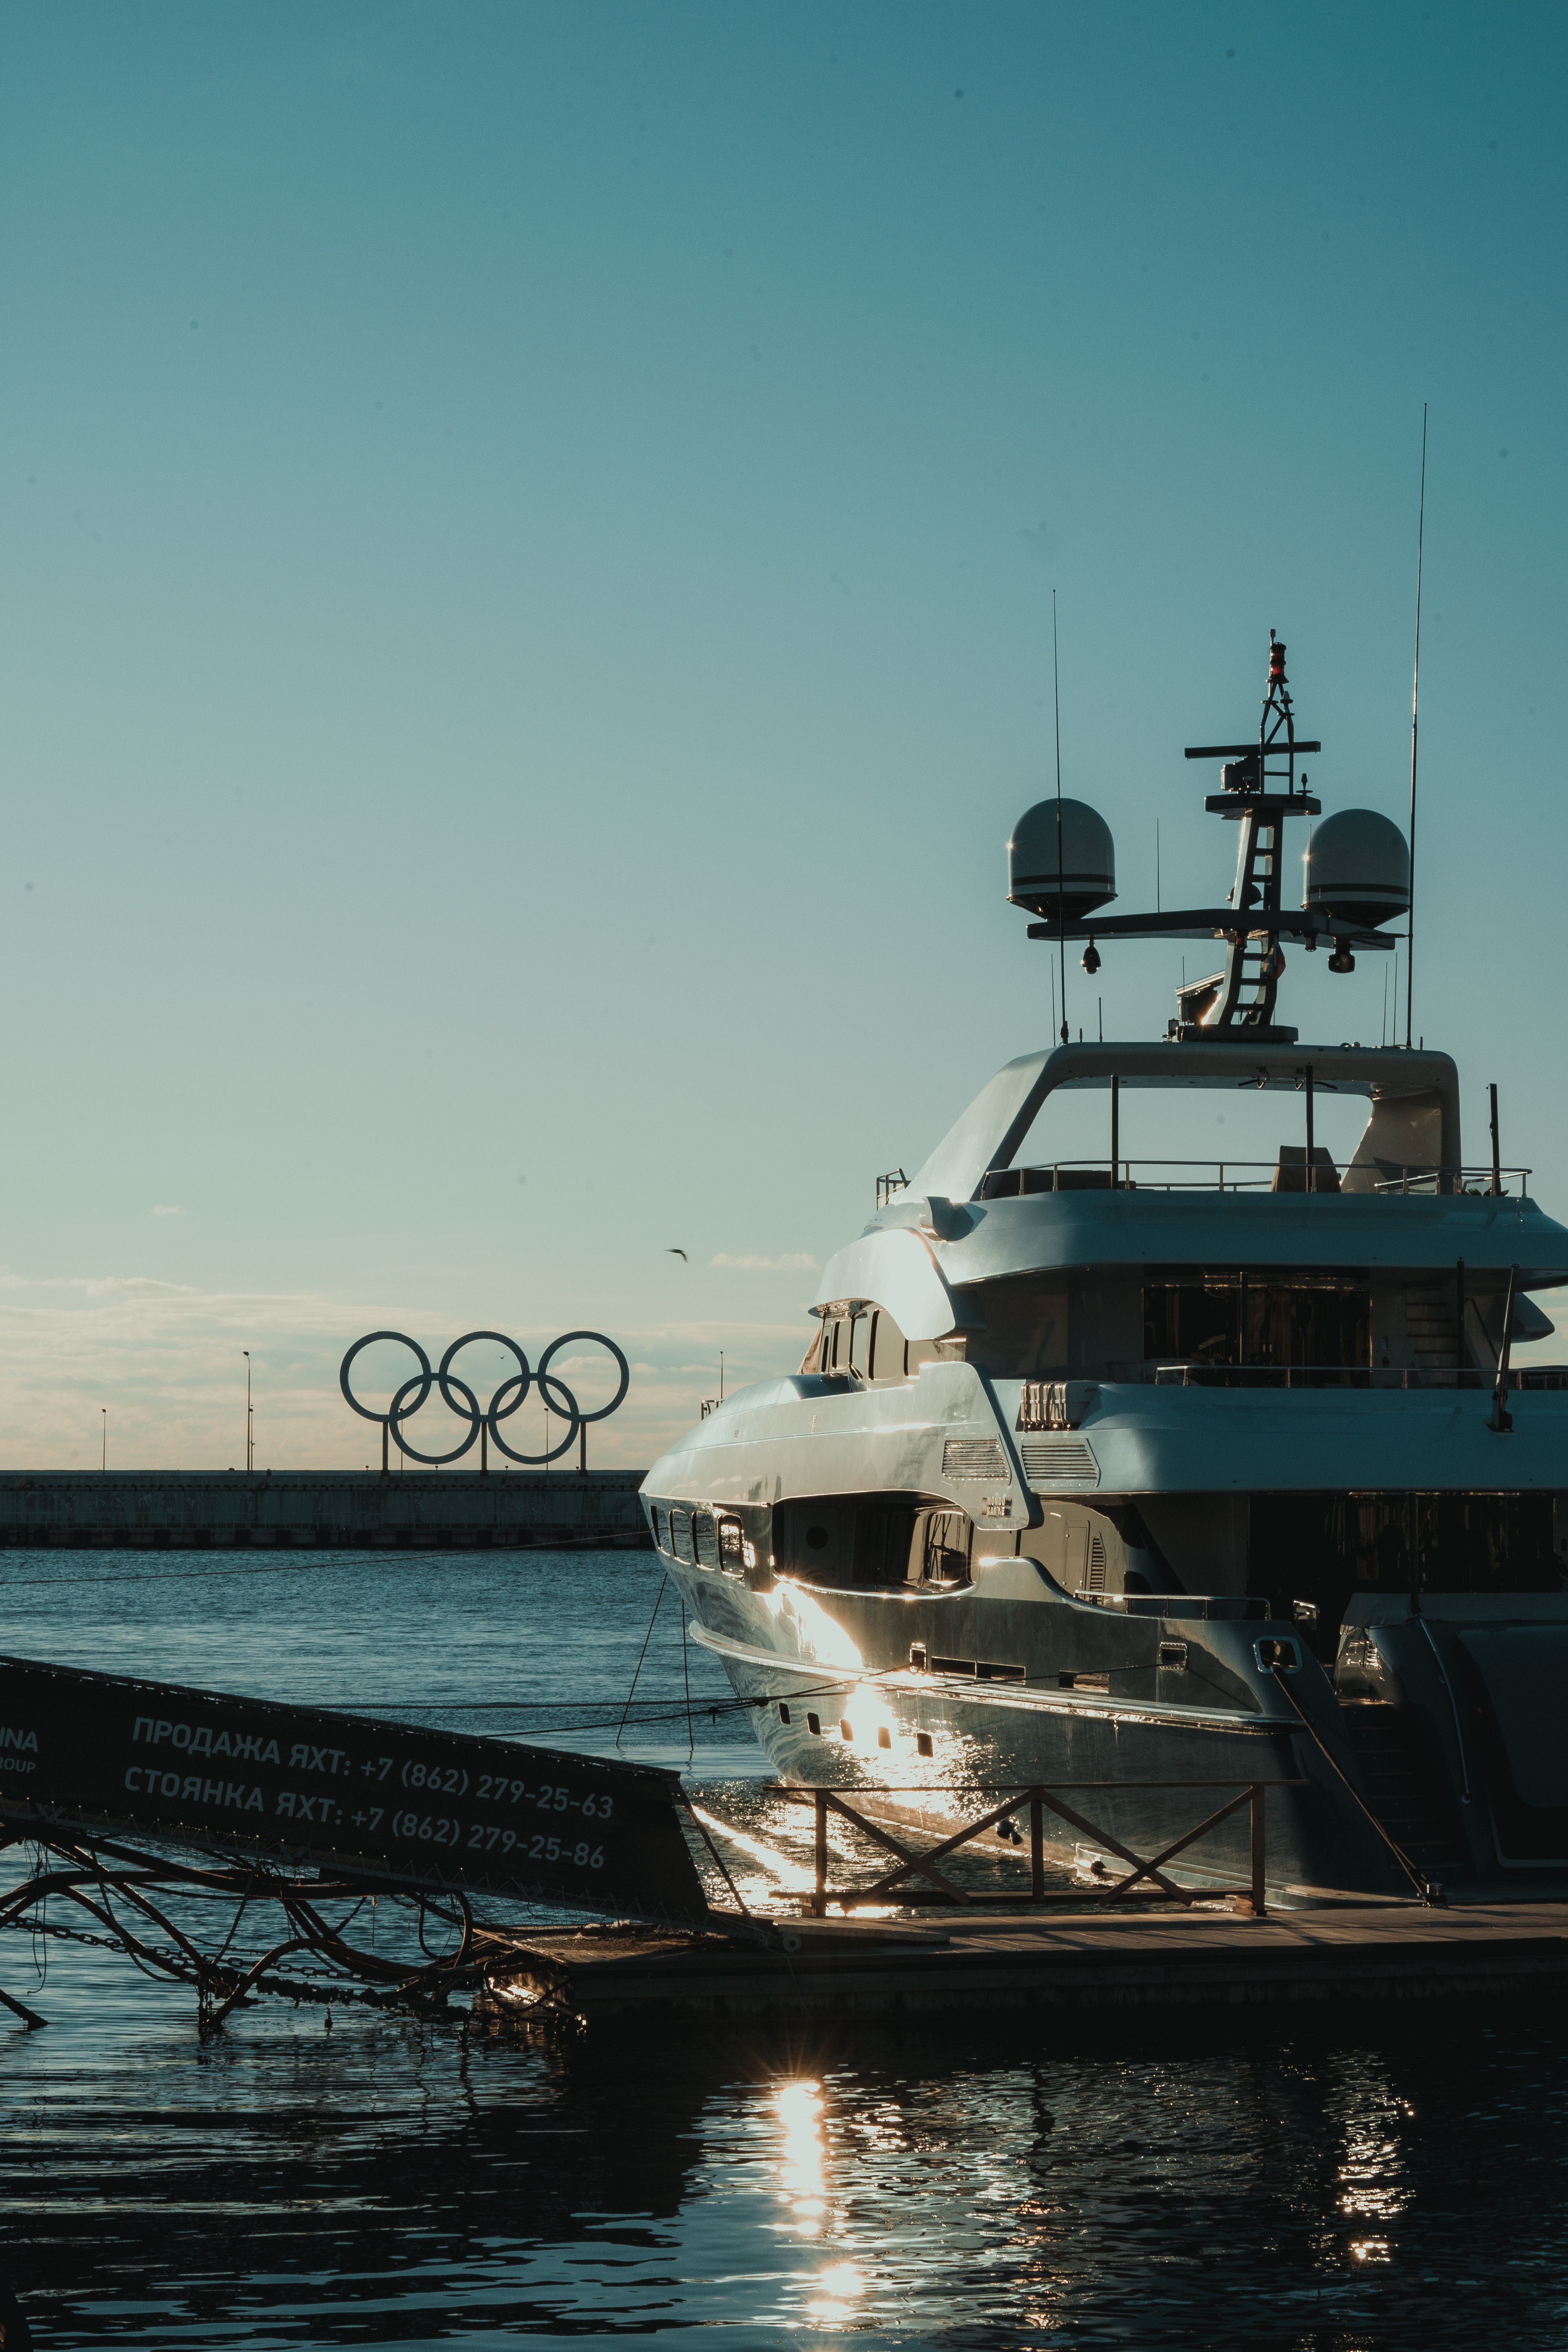
ship, water, sky, boat, watercraft, vehicle, naval architecture, horizon, lake, dock, harbor, water transportation, ocean, channel, port, passenger ship, evening, palm tree, dusk, marina, winter, boating, city, deck, sea, sound, reflection